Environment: real
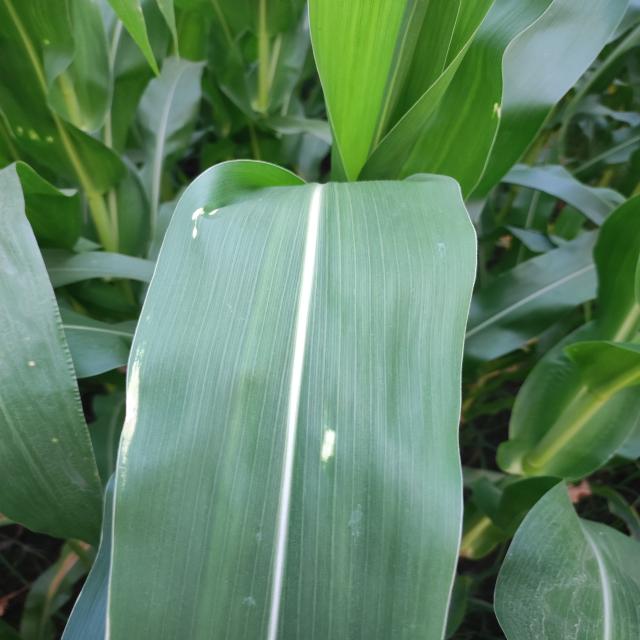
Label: northern_corn_leaf_blight